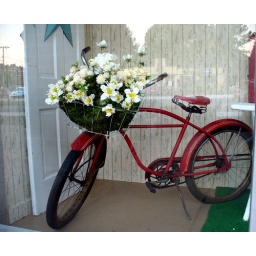
red bike in the window